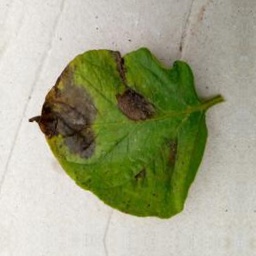
Etiqueta: Late Blight